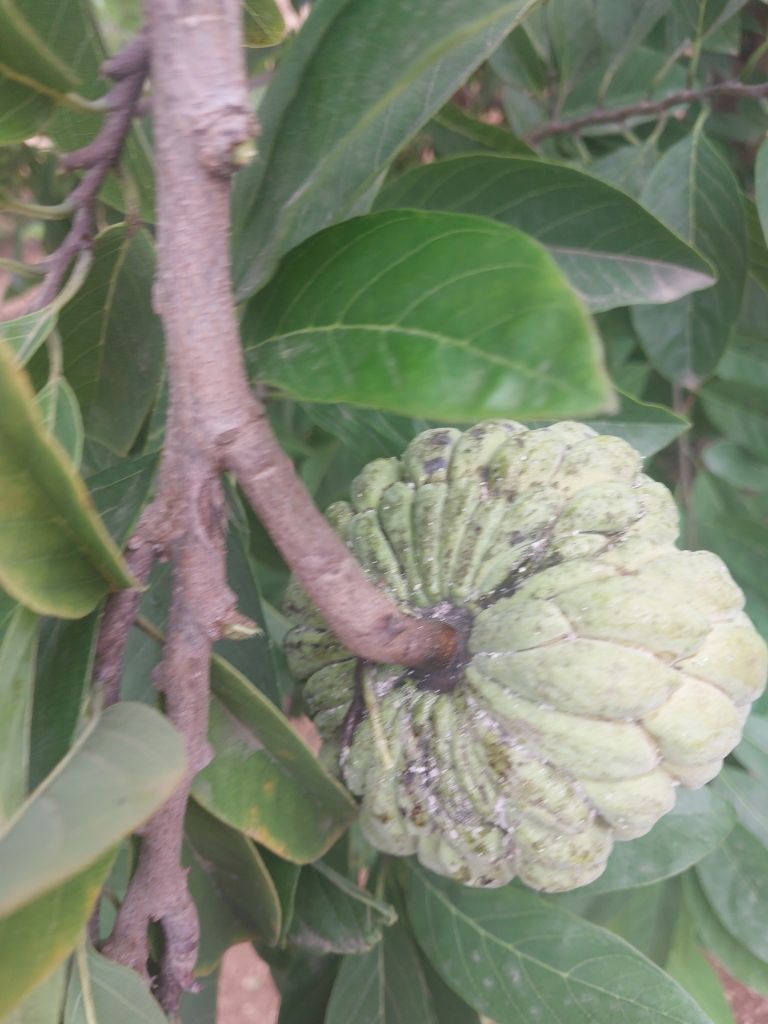
Disease label: Leaf spot on fruit